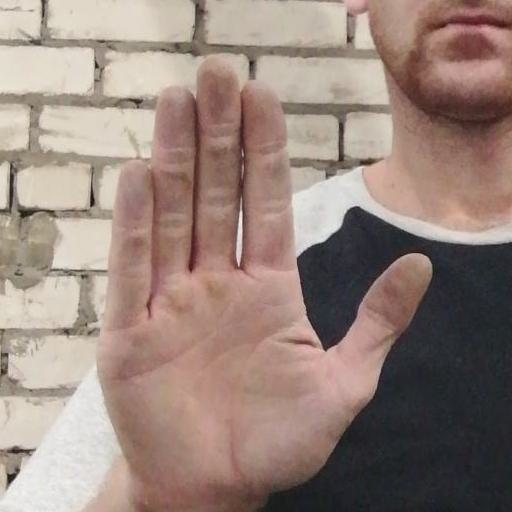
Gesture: stop